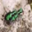
Label: beetle